Overgaden Oven Vandet 8

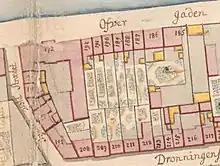
No. 193 seen on a detail from Christian Gedde's map of Christianshavn Quarter, 1757.

The site was formerly part of the same property as the adjacent Potter House. This large corner property was listed in the new cadastre of 1756 as No. 193 in Christianshavn Quarter. It was at that time the site of a clay pipe factory managed by "overkrigskommissær" Alexander Walker Roos and Jonas Collin. A residential building faced the canal. The pipe factory was located in a secondary wing which extended from the rear side of the building along the northeastern side of the central courtyard. The corner with Søndervoldgade was the site of a half-timbered oats mill.